Fumigation

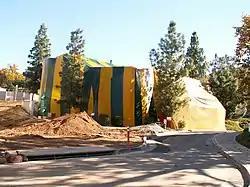
A building in Riverside, California, subject to tent fumigation, or "tenting"

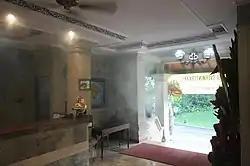
Fumigation of a hotel (Vila Shanti) in Bali where the gas even reaches the hotel lobby (February 2010)

Fumigation is a method of pest control or the removal of harmful microorganisms by completely filling an area with gaseous pesticides, or fumigants, to suffocate or poison the pests within. It is used to control pests in buildings (structural fumigation), soil, grain, and produce. Fumigation is also used during the processing of goods for import or export to prevent the transfer of exotic organisms.